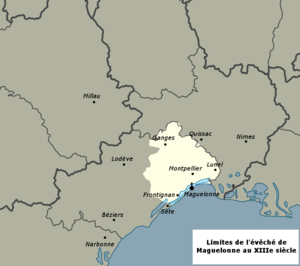
Limites de l'évêché de Maguelone au XIIIe s.
Palavas-les-Flots est une commune française située dans le département de l'Hérault, en région Occitanie, dans le sud-est de la France.
L'évêché de Maguelone semble être créé au VIᵉ siècle par les Wisigoths afin de compenser la perte de l'évêché de Toulouse, bien qu'il semble avoir une origine antérieure, au IIIᵉ siècle. Après le démantèlement de Maguelone par Charles Martel en 737, les évêques se réfugient à Substantion, au nord est de Montpellier. Ils se réinstallent à Maguelone sous l'action d'Arnaud Iᵉʳ vers 1035.